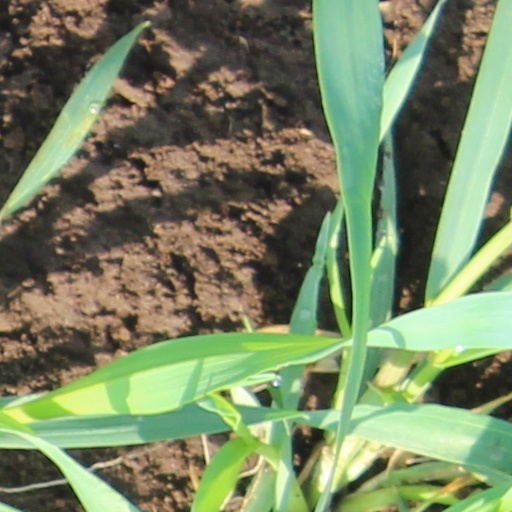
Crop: wheat